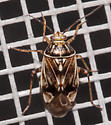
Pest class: lygus_bug